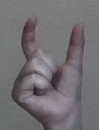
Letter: nun